Linda Slaughter

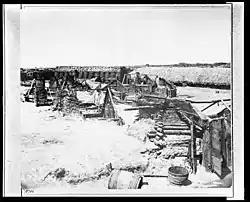
The soldiers' barracks at Fort Rice where Linda Slaughter lived with her husband until 1872.

Slaughter began writing early in her life. She started submitting poetry to magazines and her work during this period was eventually published as the book "Early Efforts". She is also known for her accounts of Midwestern regionalism through the letters she wrote covering her experiences in the Dakota Territory during the 1870s. Slaughter started this when she traveled to Fort Rice where her husband was stationed as an officer of the army and was part of the campaign to subdue Indians and establish the federal authority in the West. The couple's children Rosalind, Jessamine, and Linda, were all born at Fort Rice.